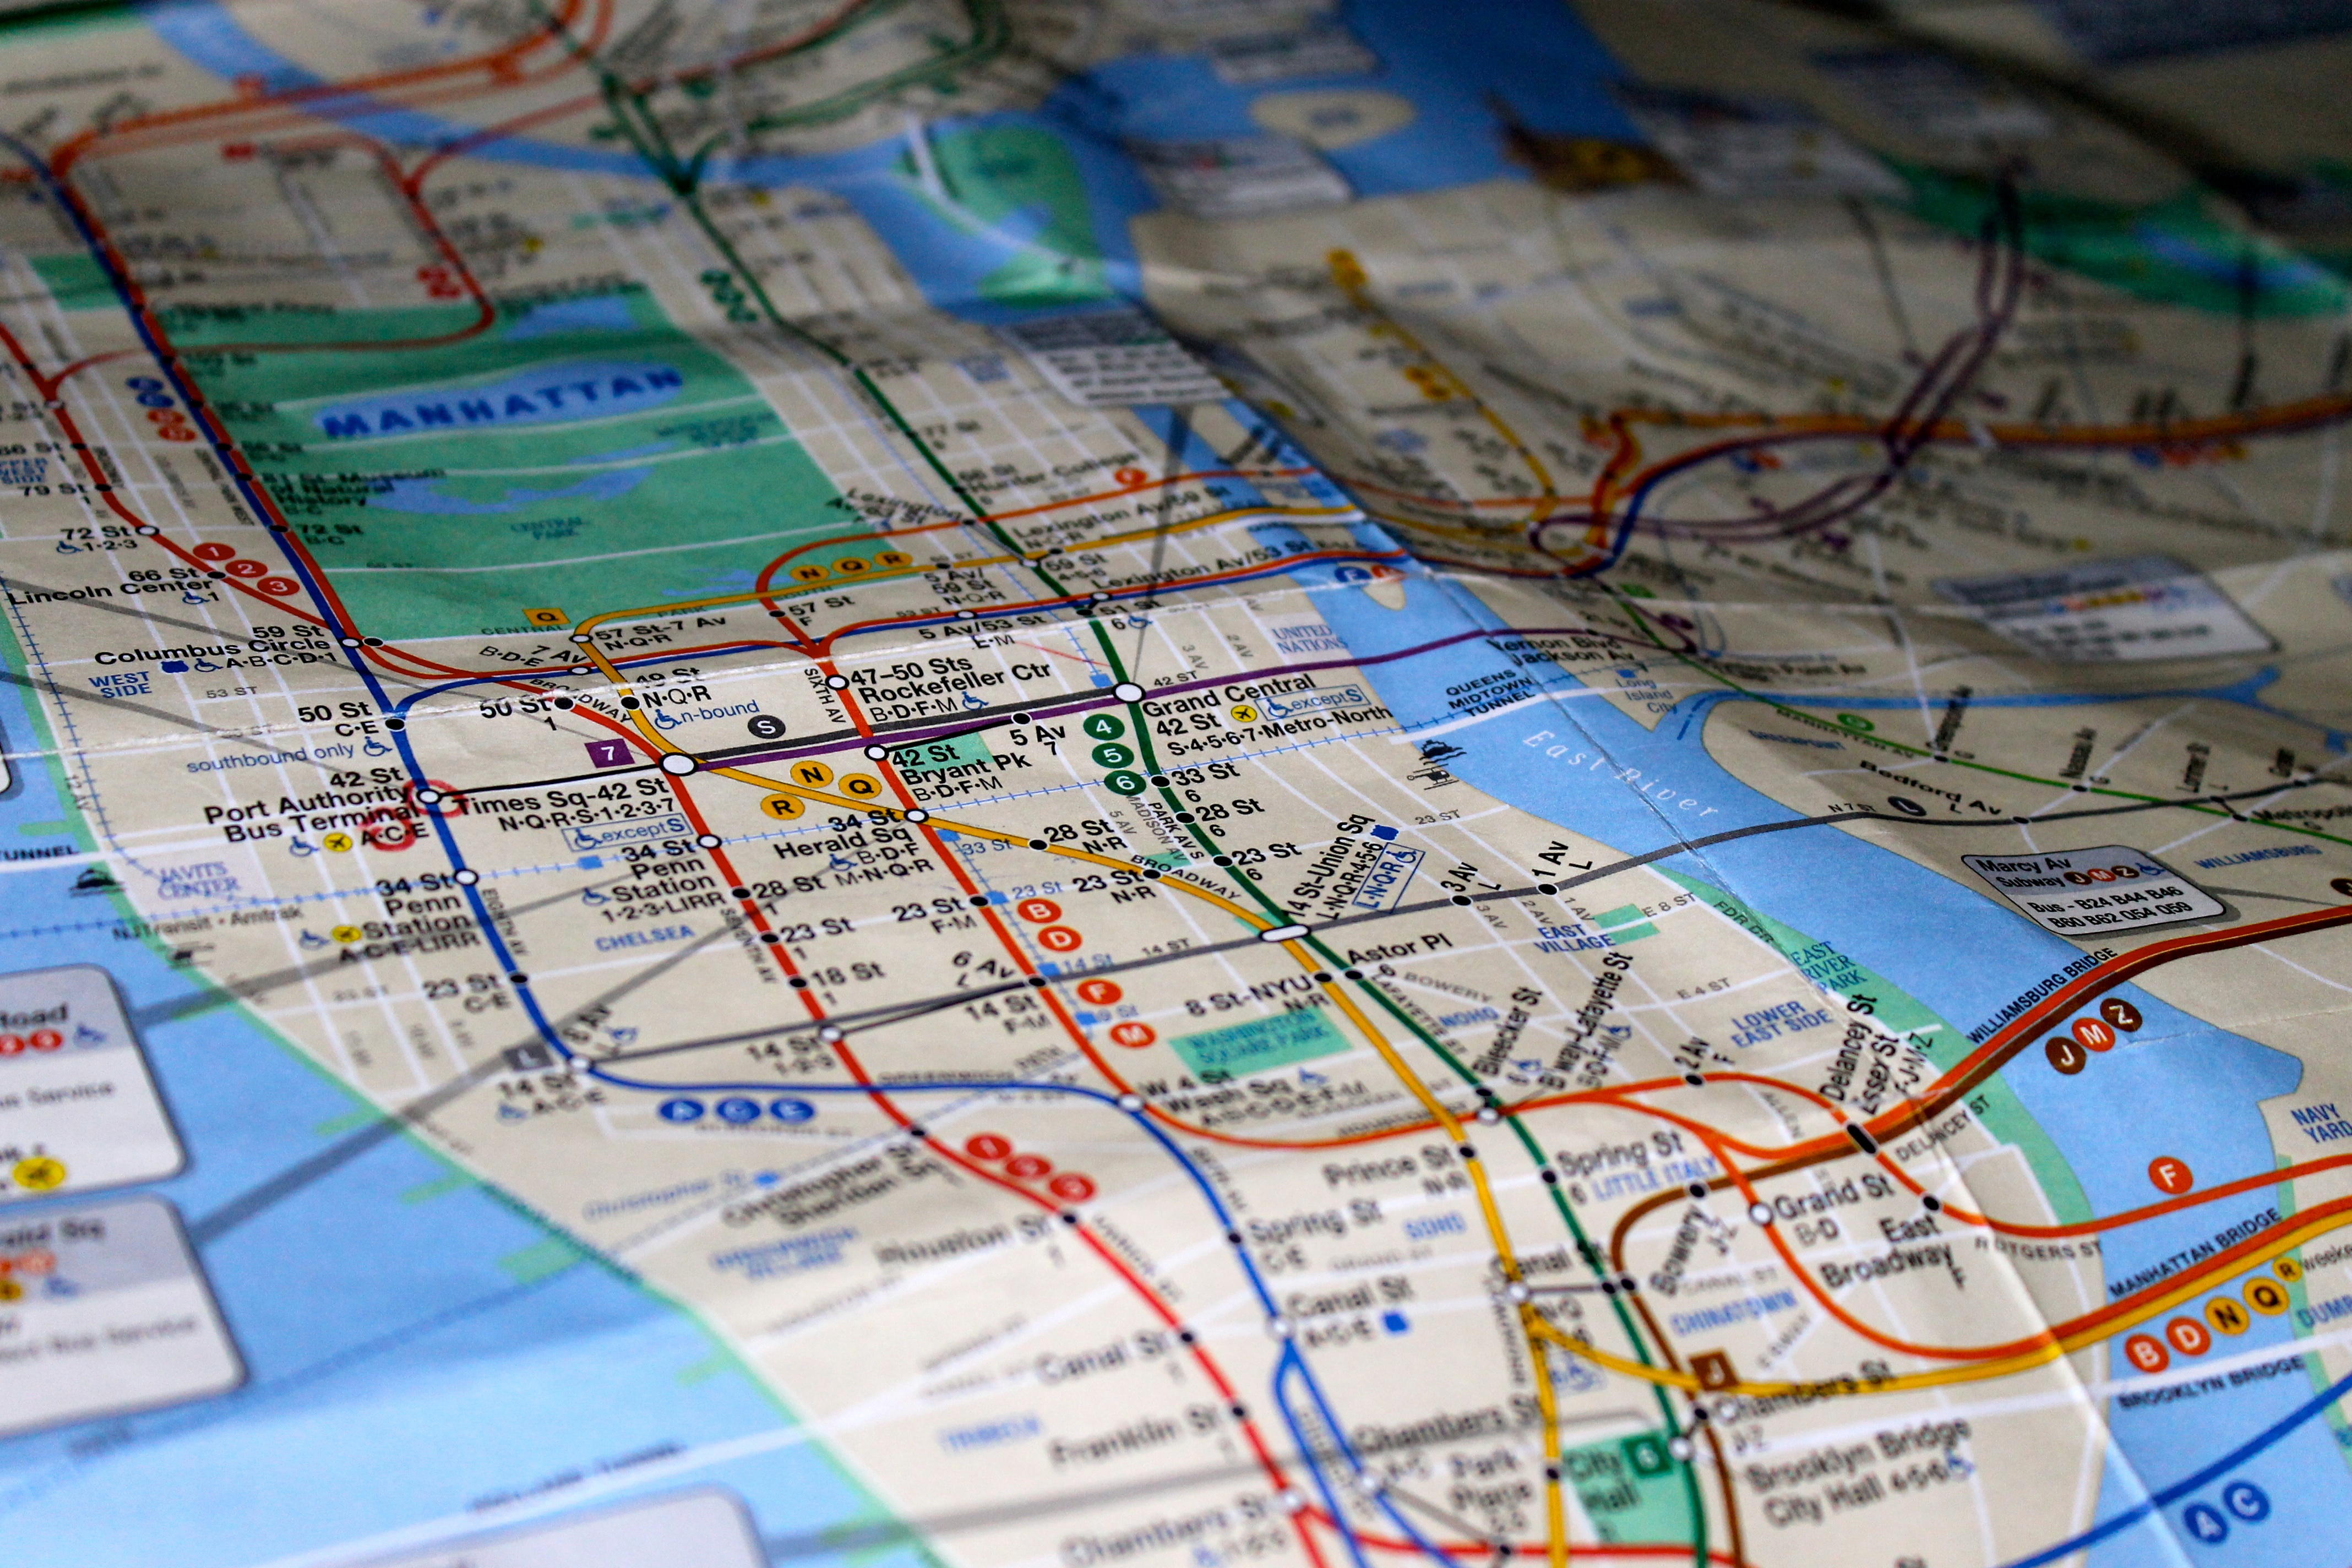
line, map, plan